Nineteenth Amendment to the United States Constitution

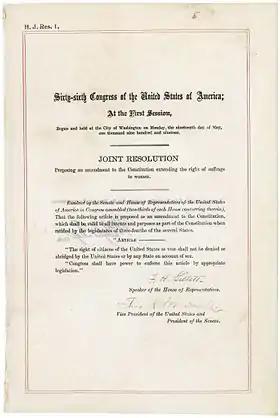
The Nineteenth Amendment in the National Archives

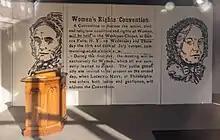

The United States Constitution, adopted in 1789, left the boundaries of suffrage undefined. The only directly elected body created under the original Constitution was the U.S. House of Representatives, for which voter qualifications were explicitly delegated to the individual states. While women had the right to vote in several of the pre-revolutionary colonies in what would become the United States, after 1776, with the exception of New Jersey, all states adopted constitutions that denied voting rights to women. New Jersey's constitution initially granted suffrage to property-holding residents, including single and married women, but the state rescinded women's voting rights in 1807 and did not restore them until New Jersey ratified the Nineteenth Amendment in 1920.